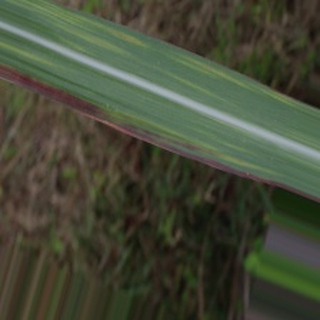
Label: sugarcane_bacterial_blight